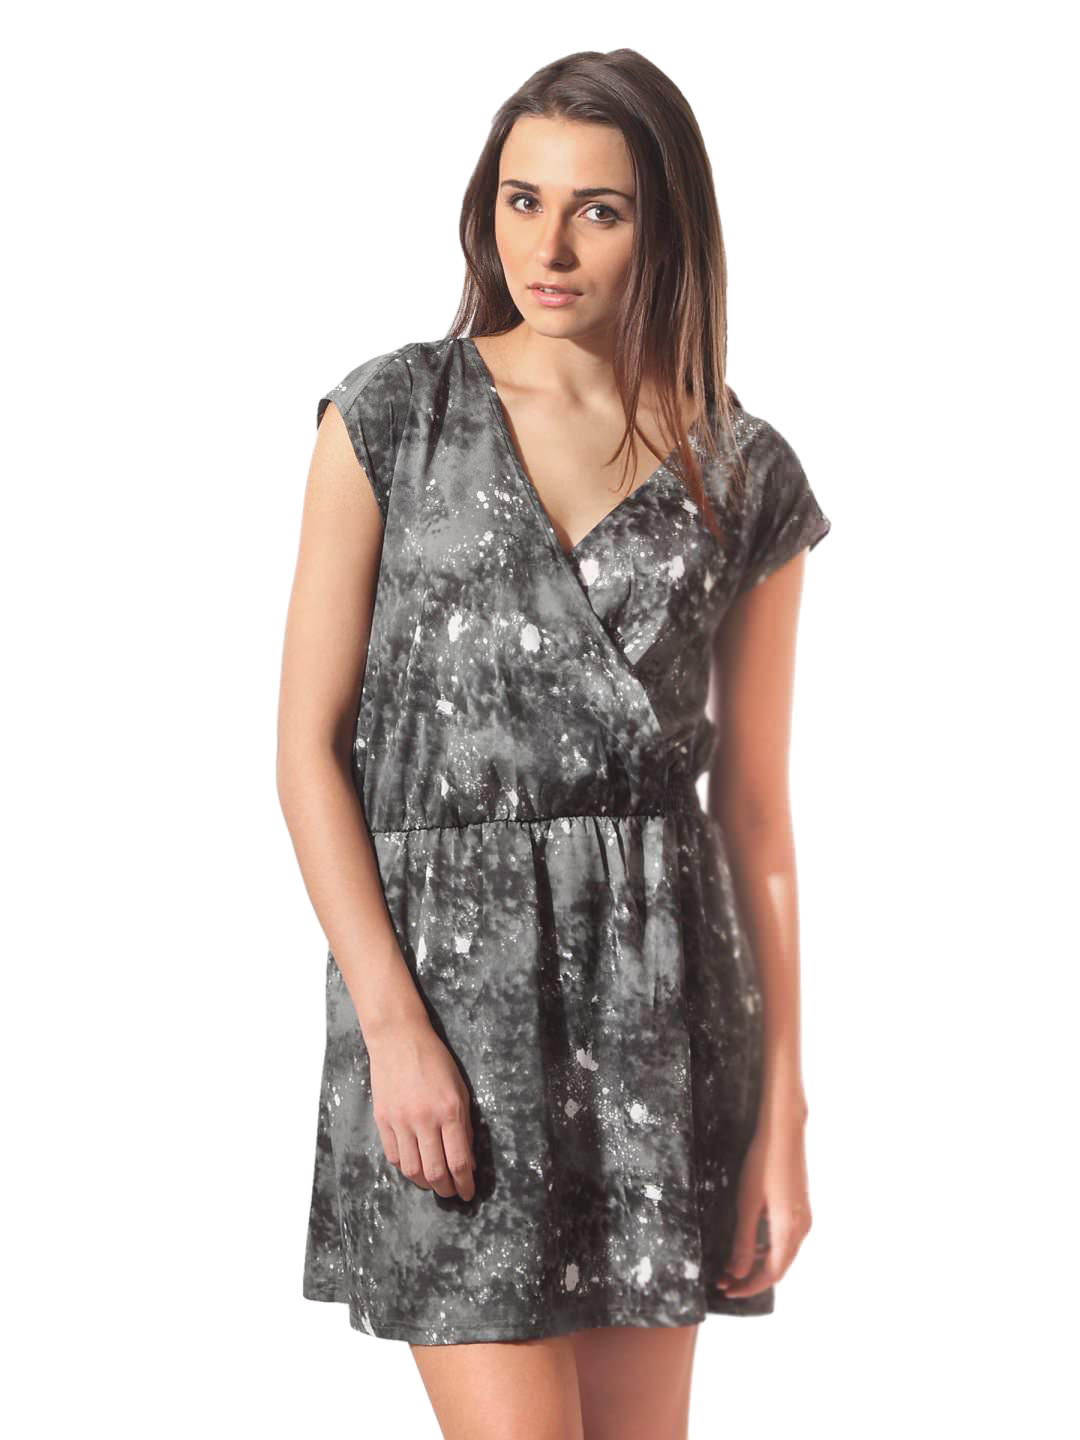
ONLY Women Toronto Grey Printed Dress
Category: Apparel / Dress / Dresses
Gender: Women
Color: Grey
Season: Summer 2012
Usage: Casual